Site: brandenburg
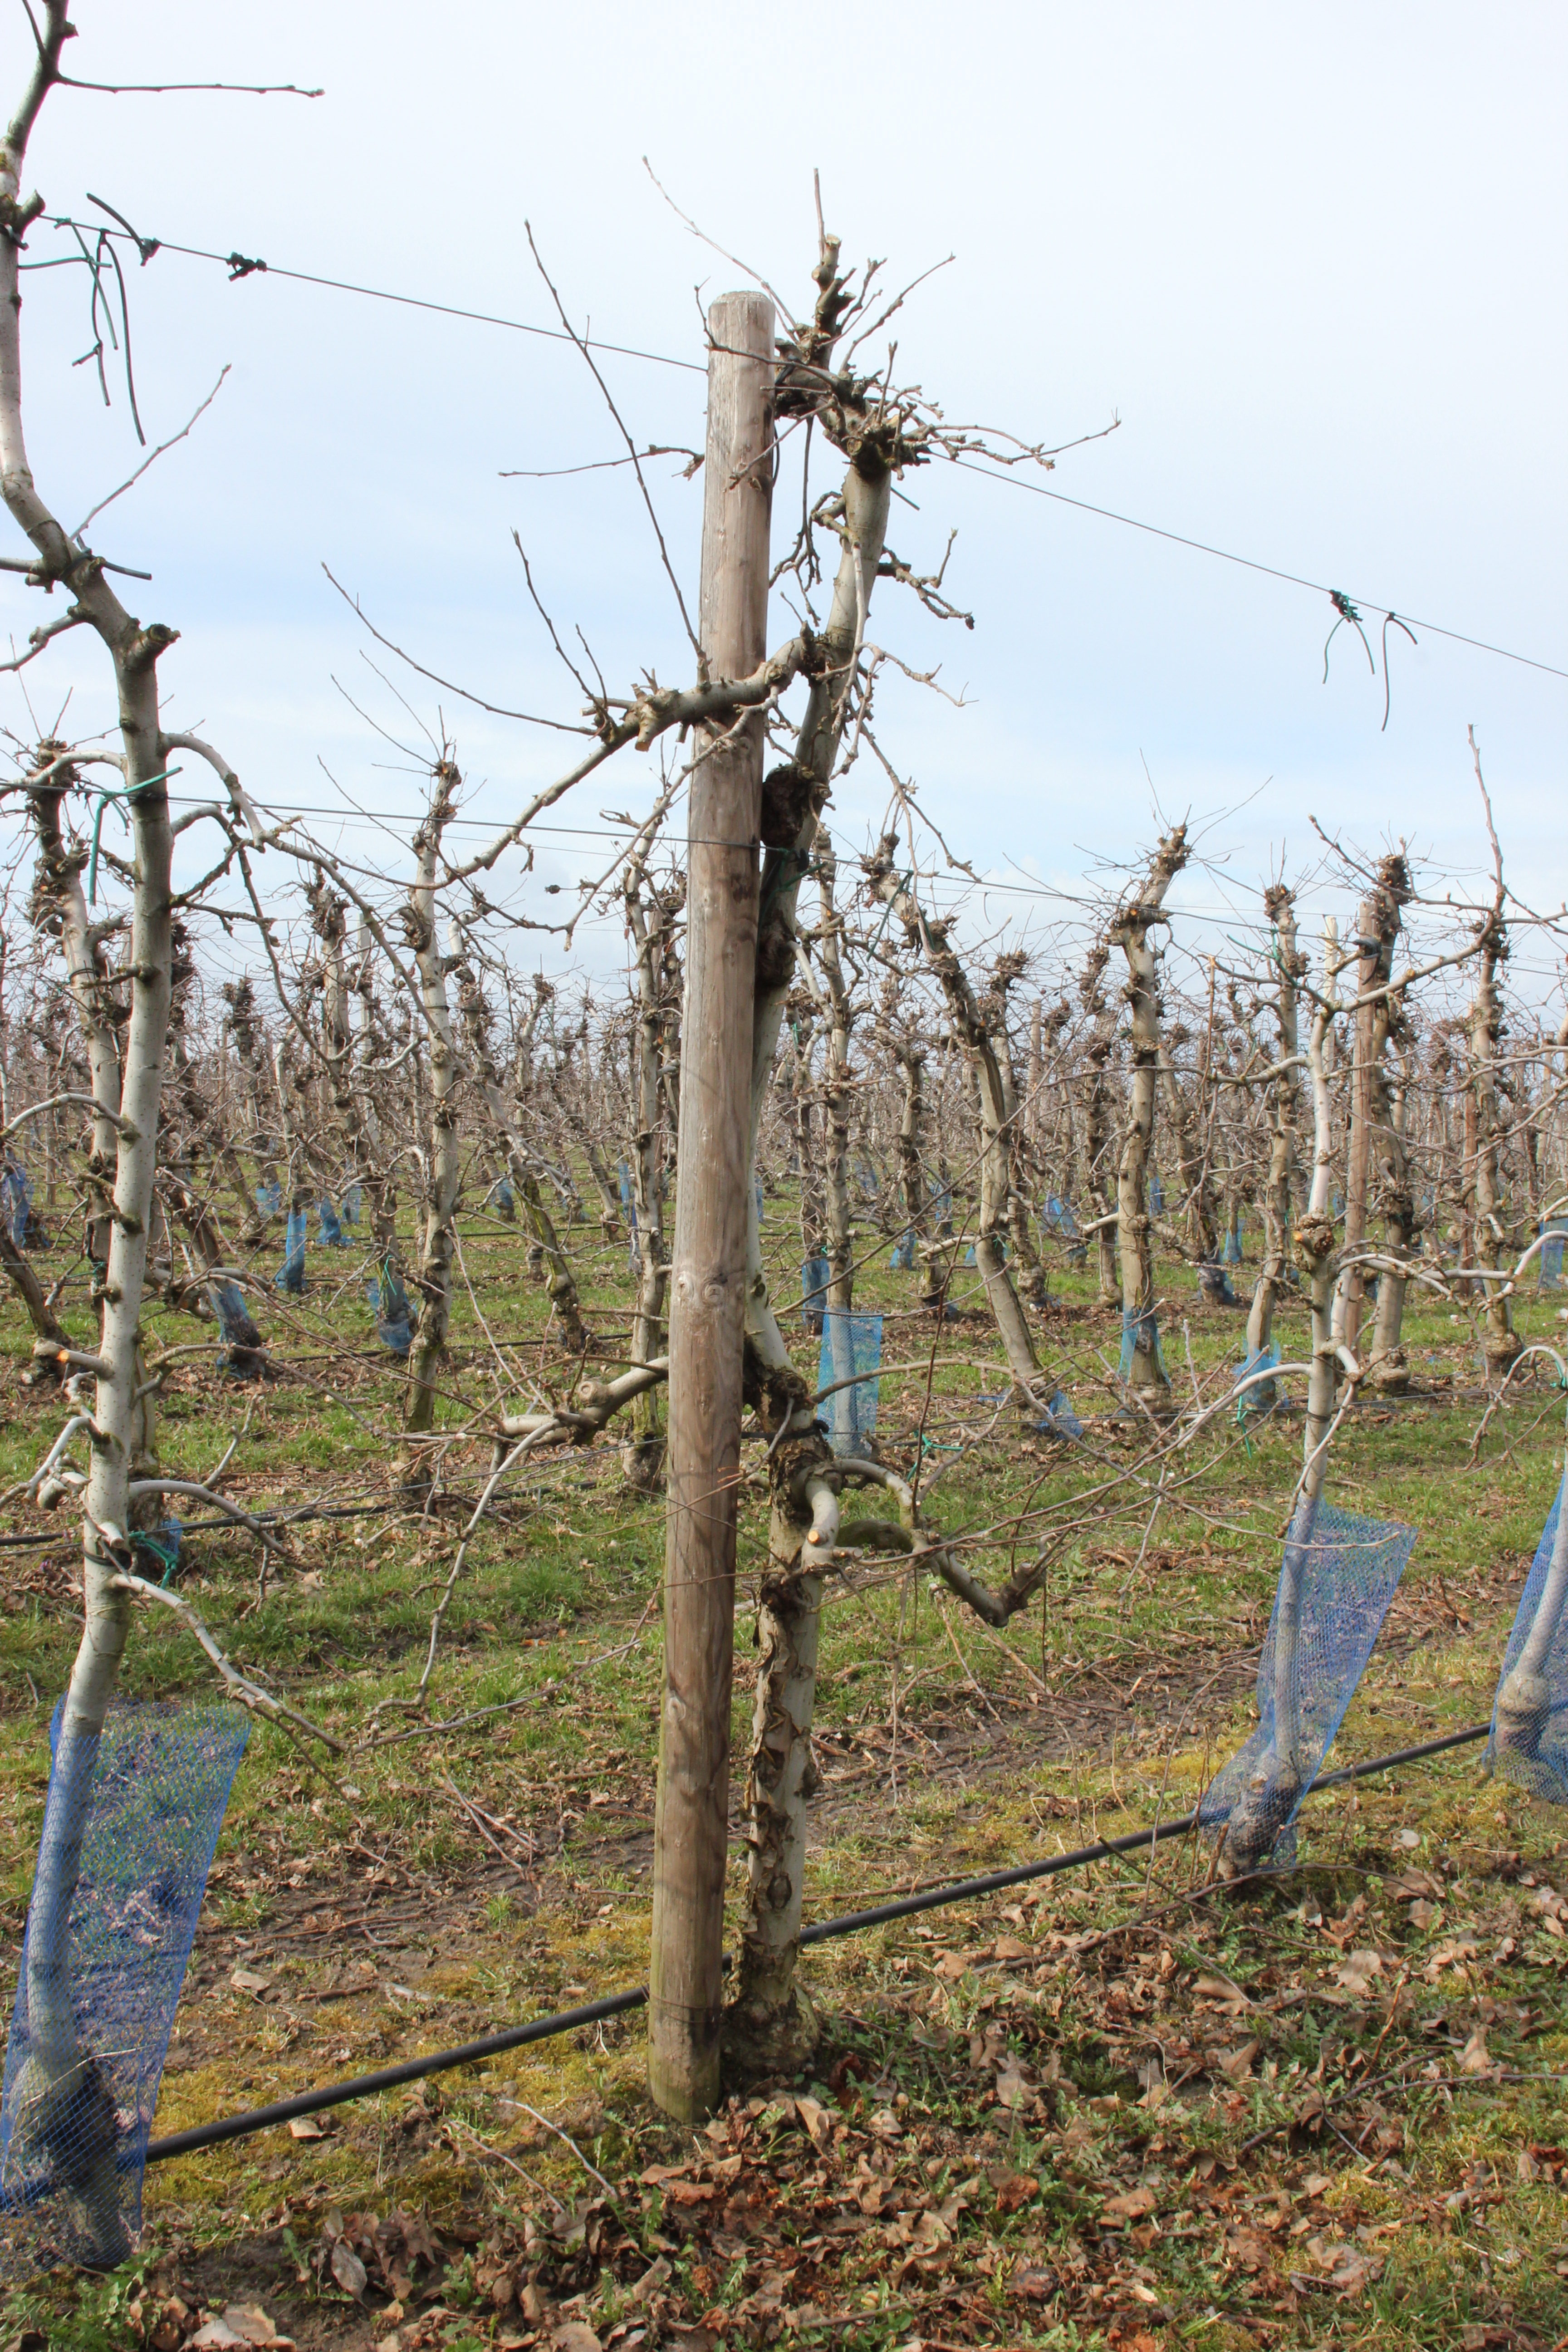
Growth stage (BBCH 01): Bud development